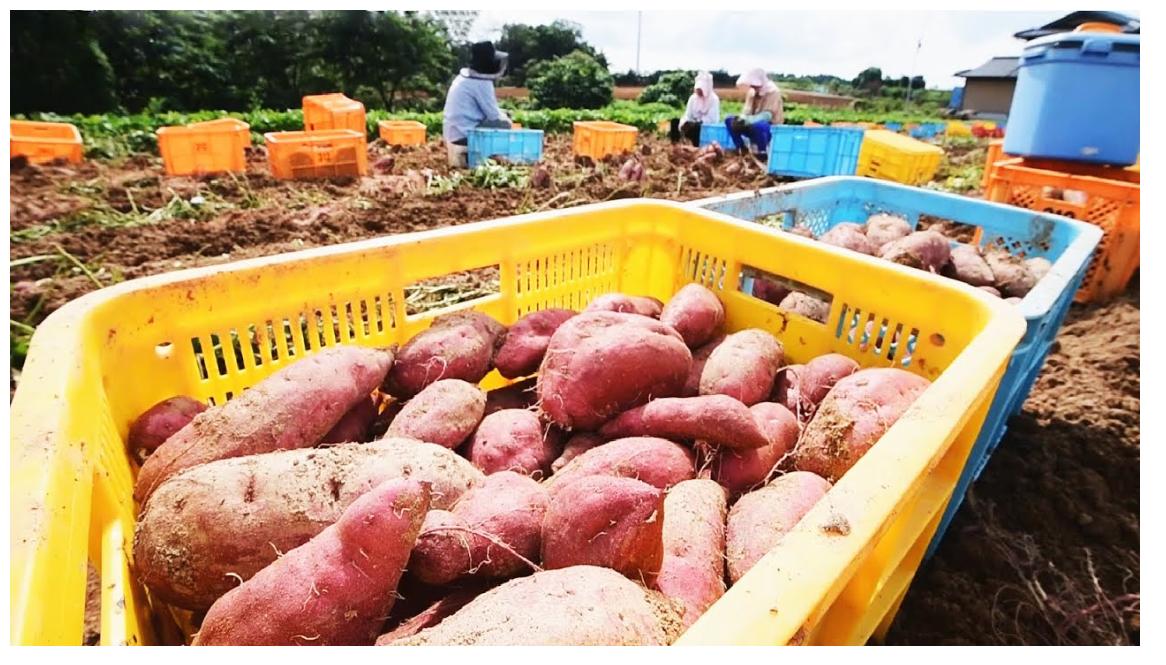
Watu waliopo katika eneo mfano wa shamba lenye mkusanyiko wa vyombo vyenye umbo mraba, vilivyohifadhi mazao ya biashara aina ya viazi vitamu, vikiashiria kuwa ni eneo linalotumika kwaajili ya uzalishaji wa mazao hayo.